In the Dark (American TV series)

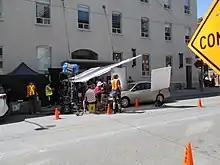
Filming for "In the Dark" in Toronto, Ontario, Canada.

The series was created by Corinne Kingsbury for The CW, to debut during the 2018–19 television season. On January 30, 2018, The CW officially ordered the pilot. The series was greenlit on May 11, 2018.